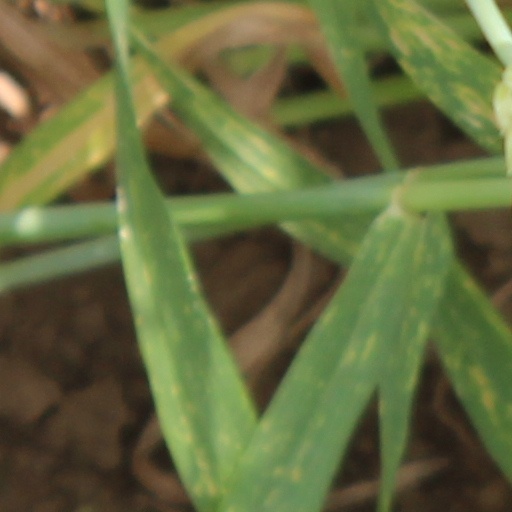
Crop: wheat